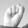
ASL letter: S